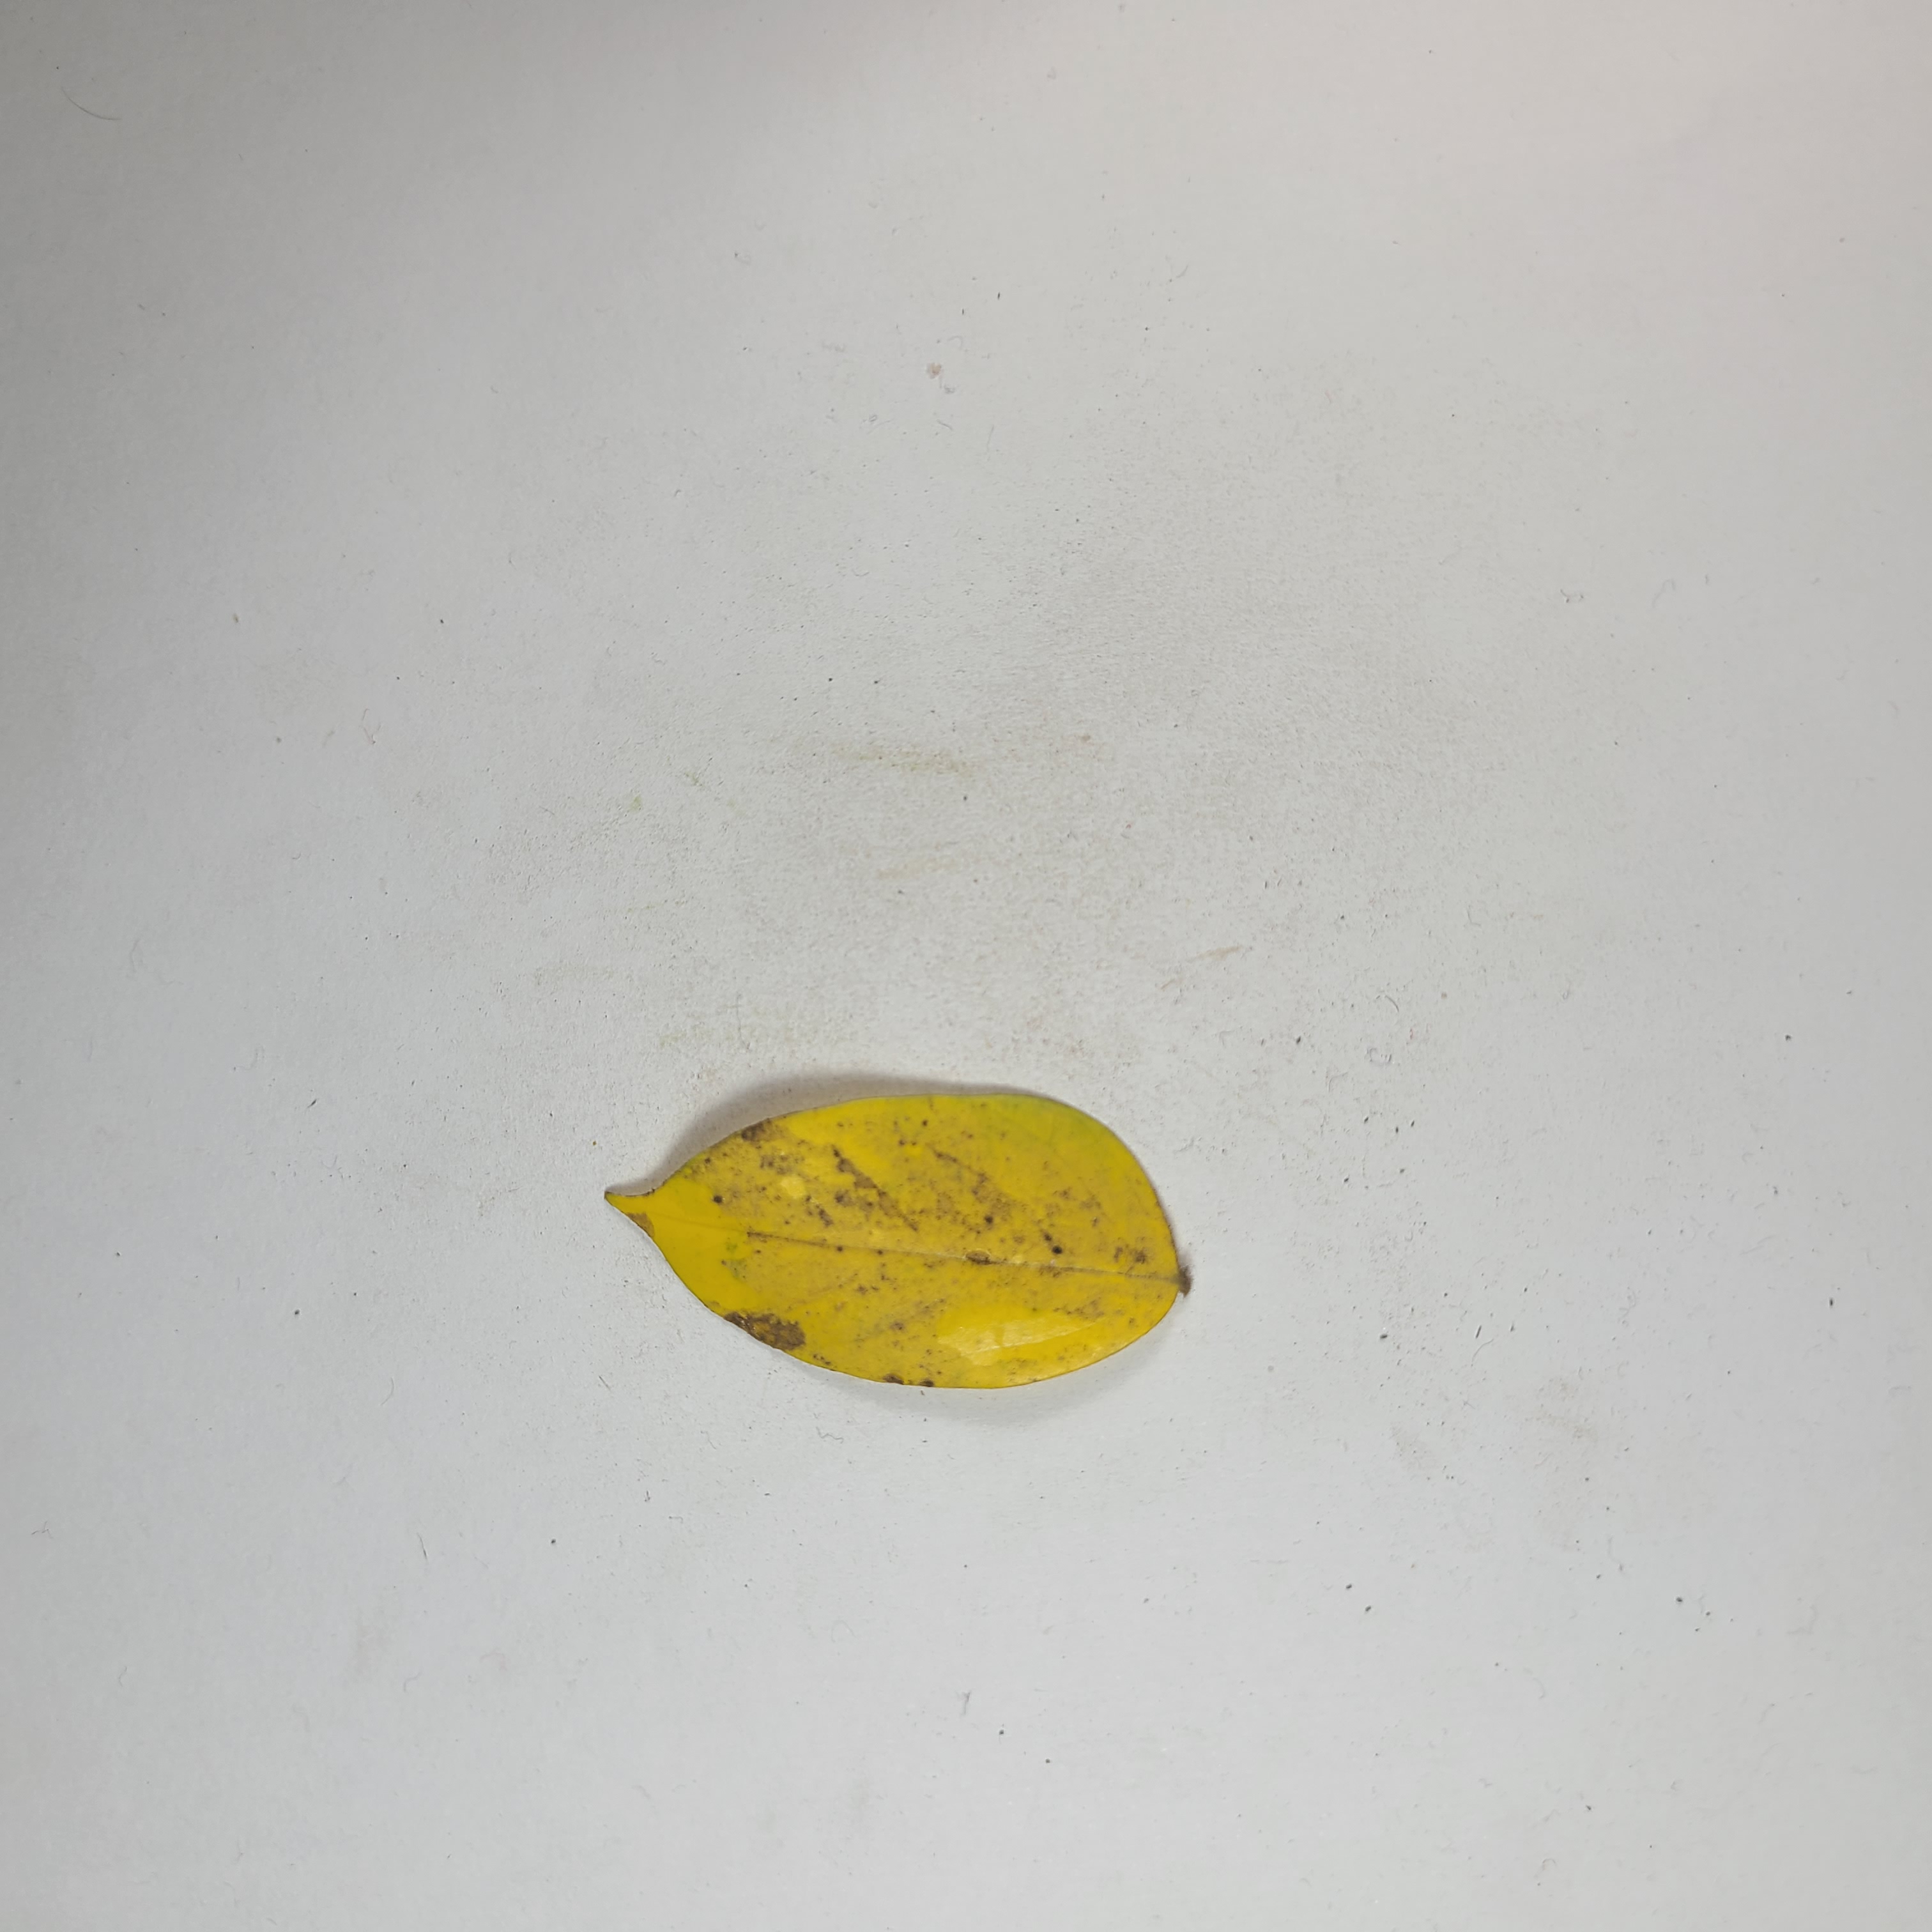
Label: Yellow Leaves